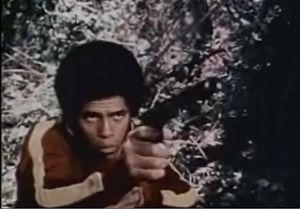
James M. Kelly est un pratiquant des arts martiaux et acteur américain de la Blaxploitation, né le 5 mai 1946 à Millersburg dans le Kentucky et mort le 29 juin 2013 à San Diego en Californie. Il est surtout connu pour sa participation au film Opération Dragon avec Bruce Lee. Au cours des années 1980, il se retire du cinéma pour se mettre au tennis et autres activités sportives.